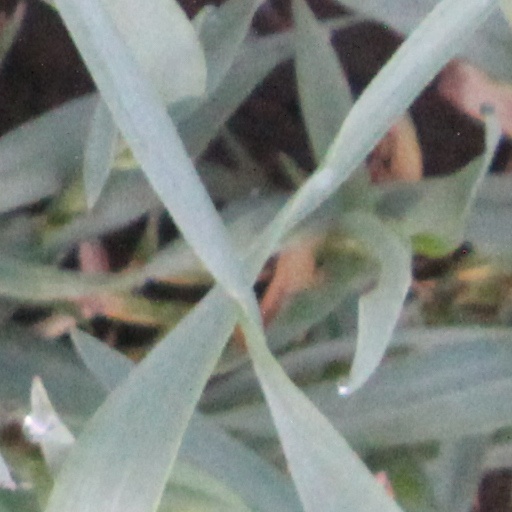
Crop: wheat